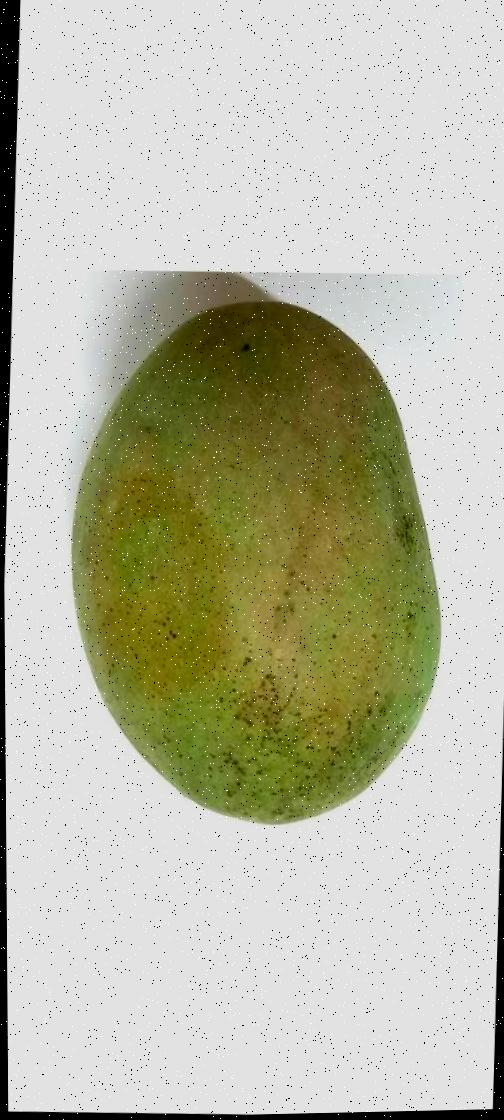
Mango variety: Shada